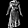
Label: Dress